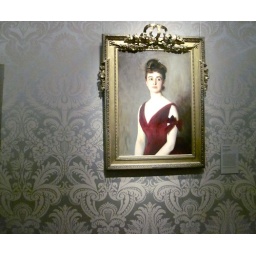
boston museum of fine arts painting lady in red dress